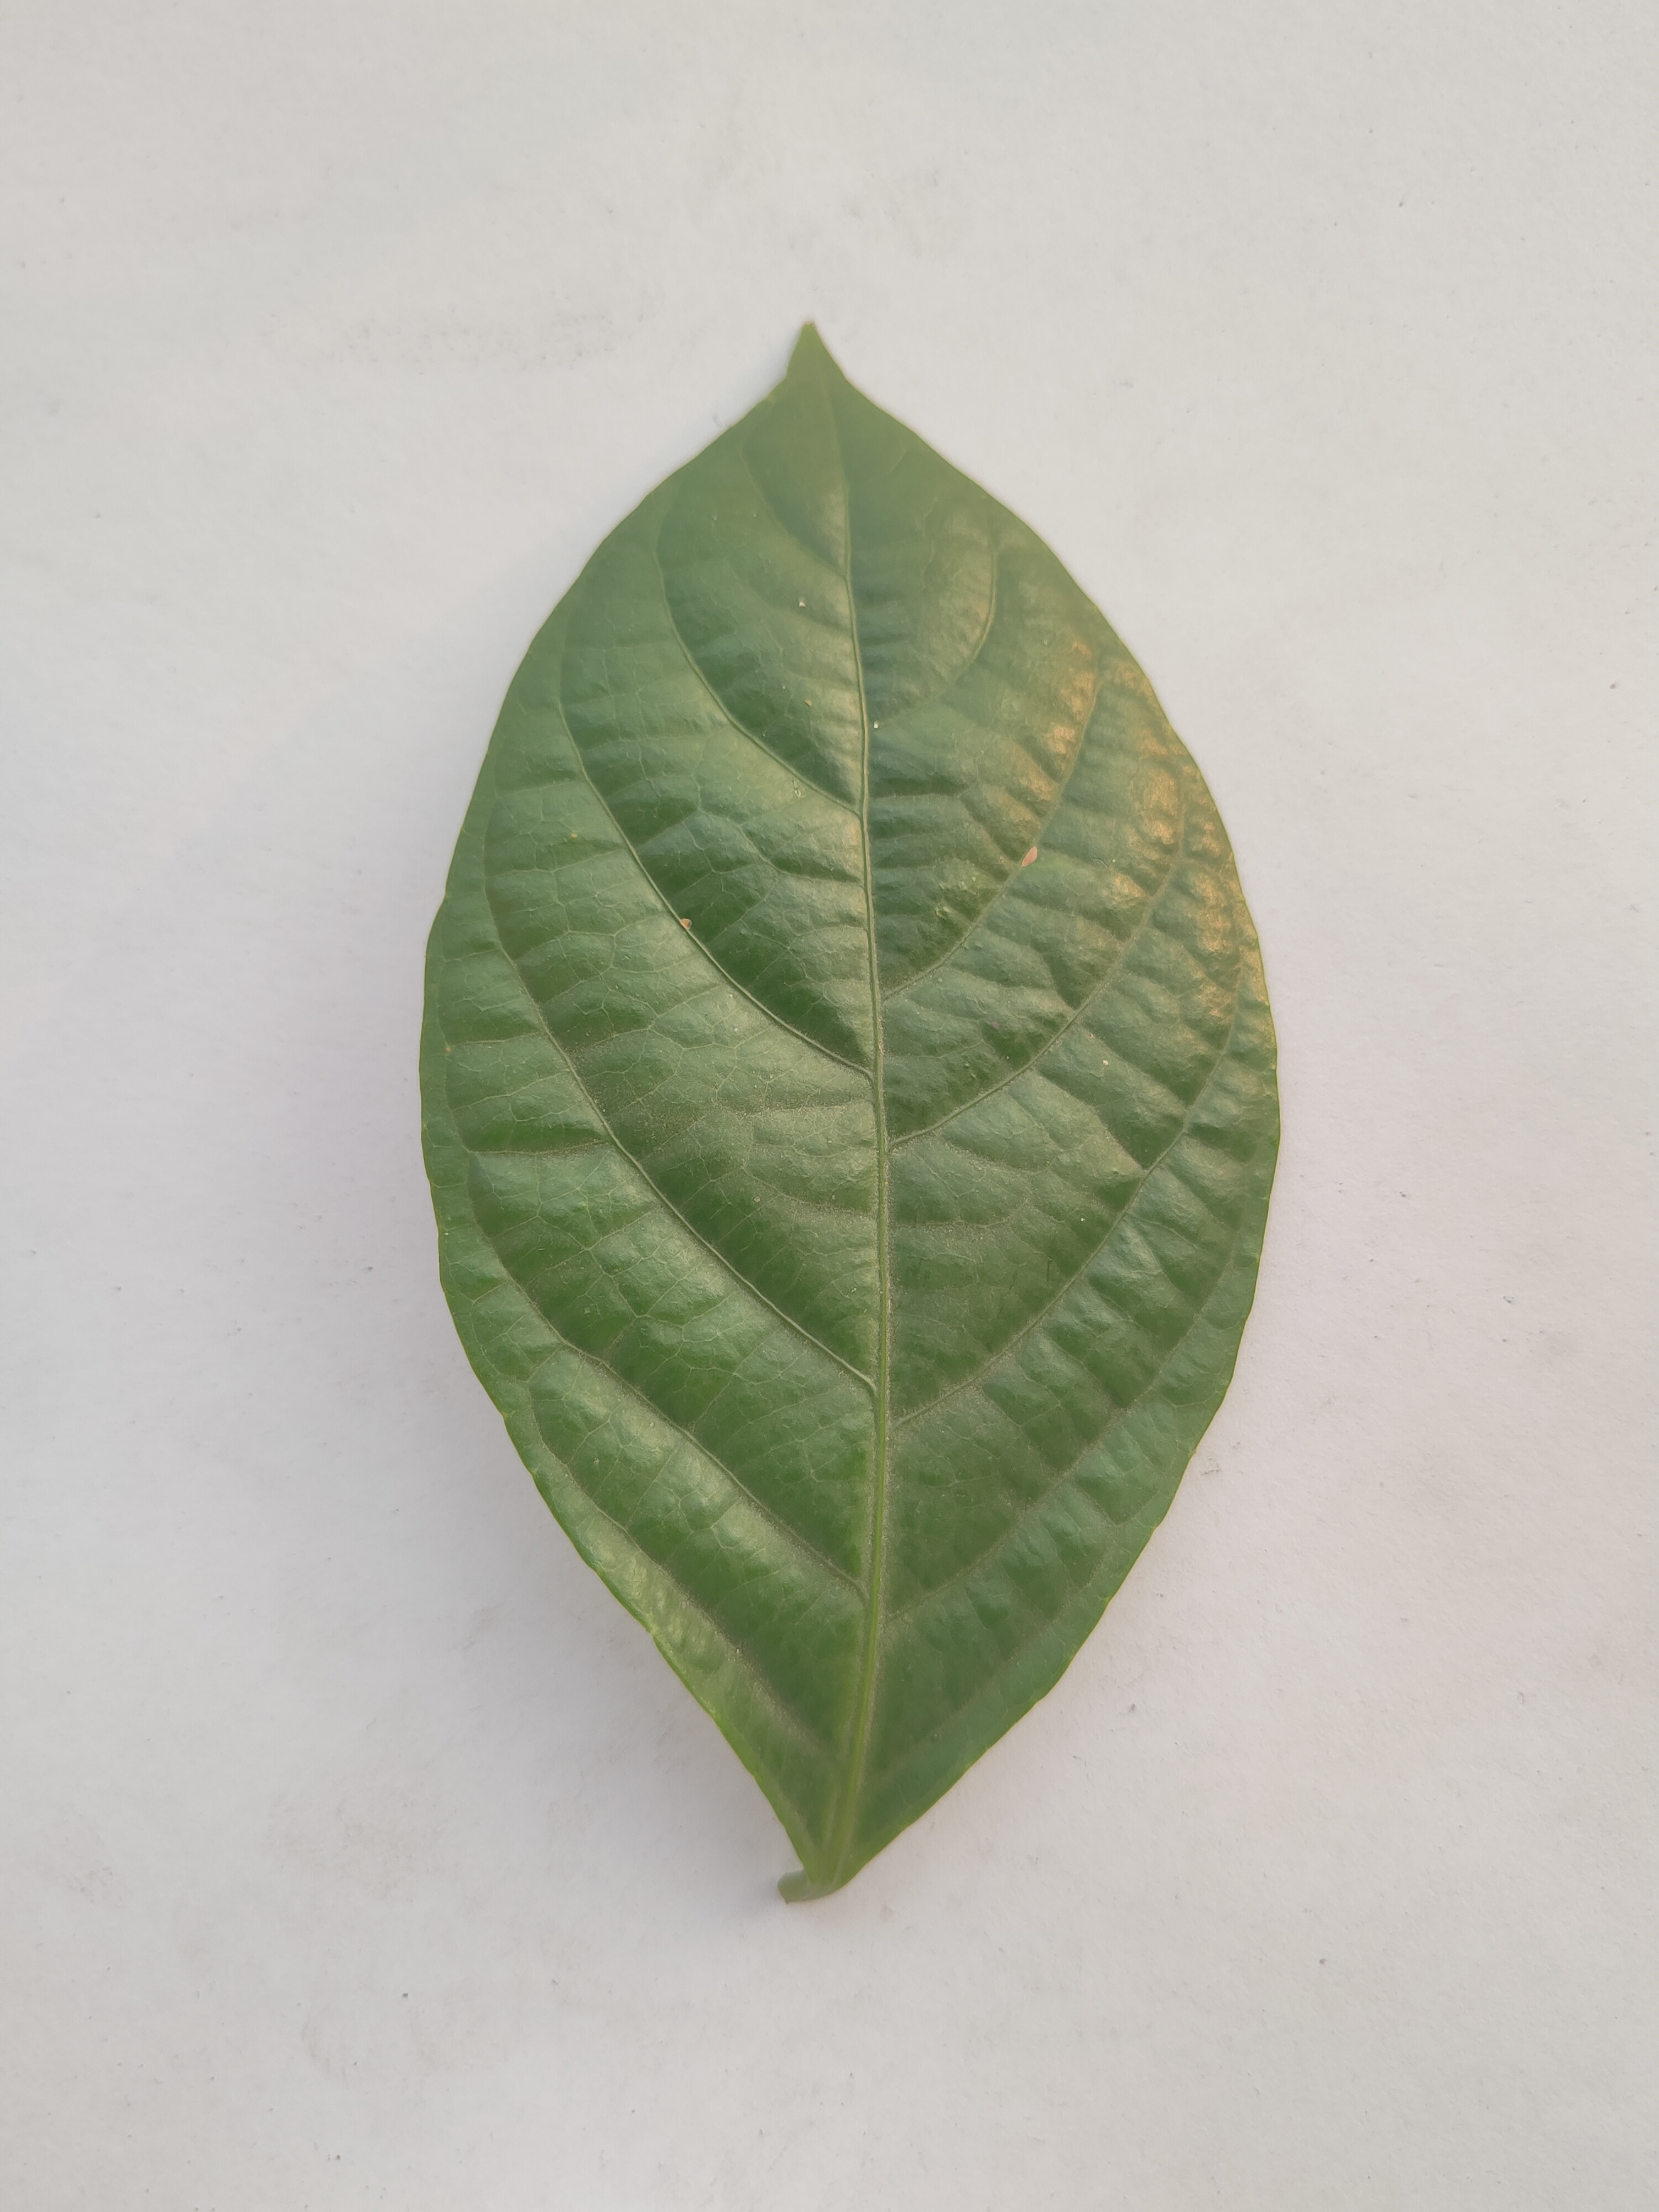
Leaf variety: Lotkon